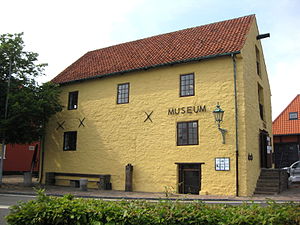
Nexø Museum
Nexø Museum på Bornholm.
Nexø Museum er bymuseum for Nexø på Bornholm. Museet ligger i havneområdet i byens ældste hus. Udstillingen viser byens historie som fiskeriby, historier fra det Østbornholmske Dampskibsselskab, bryggerihistorie, og Nexøs bombardement under anden verdenskrig.